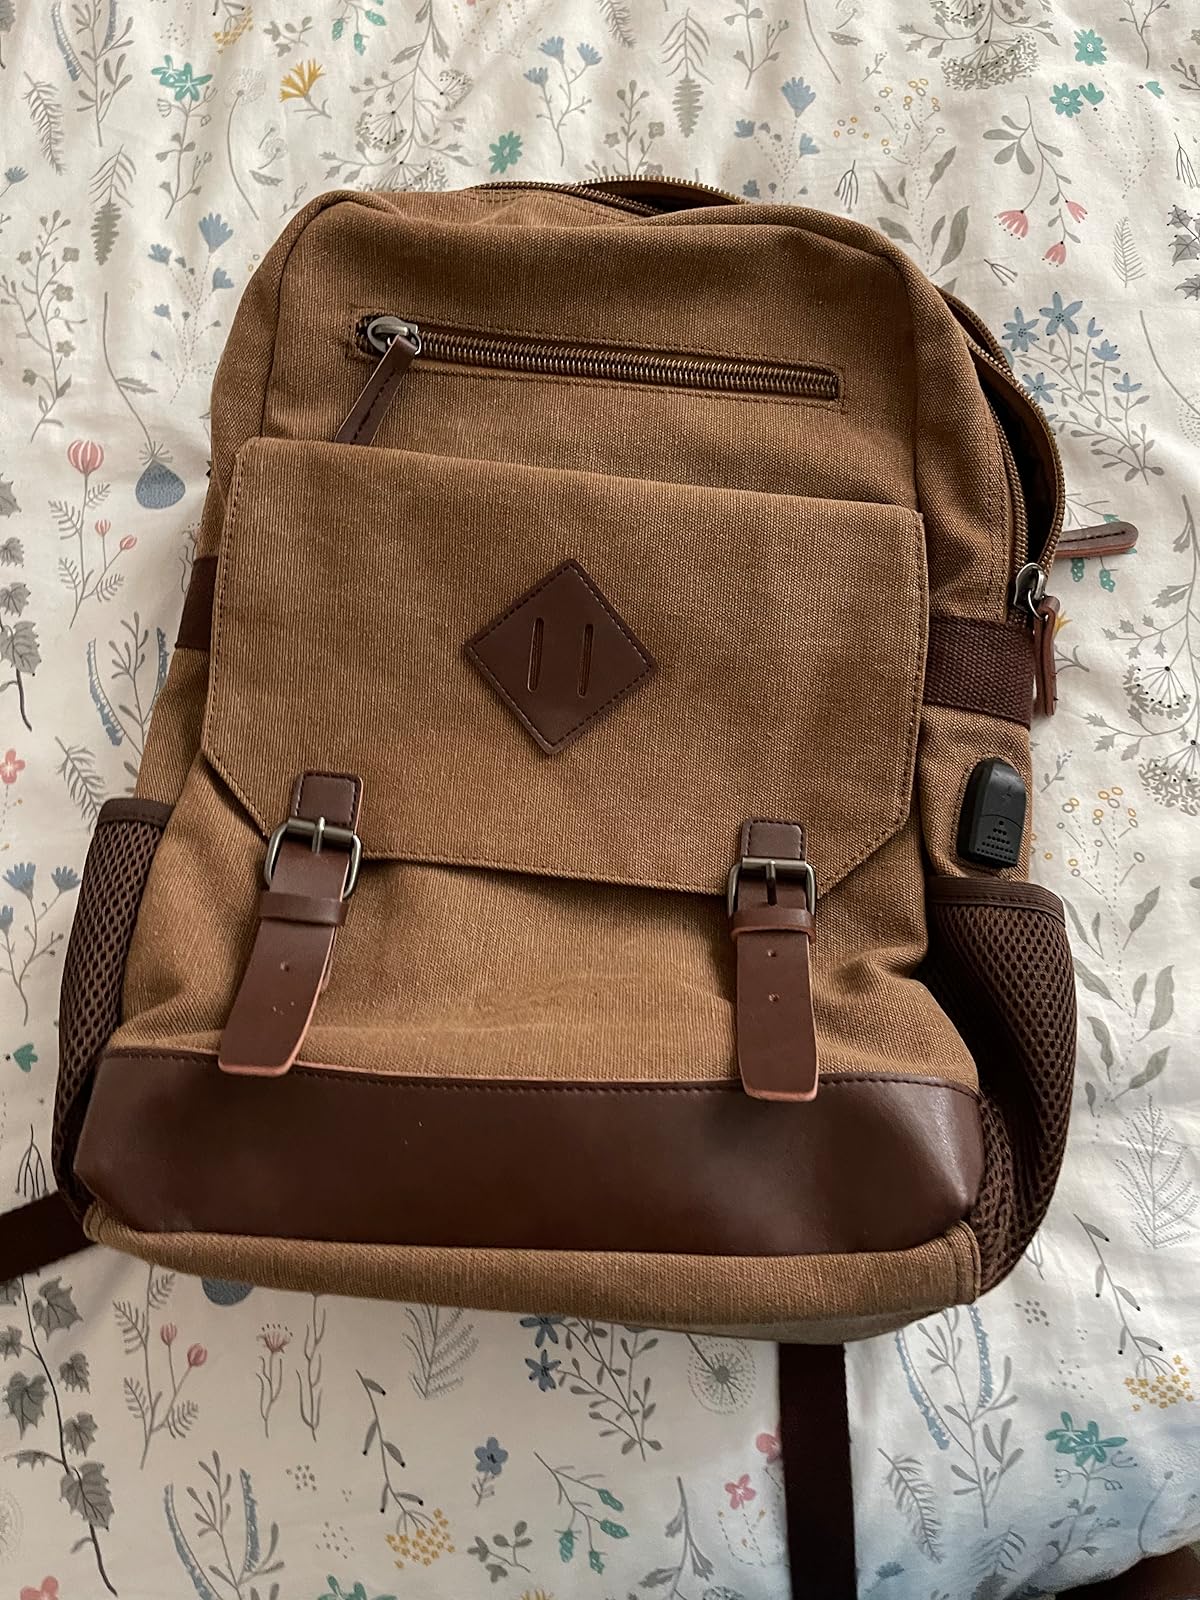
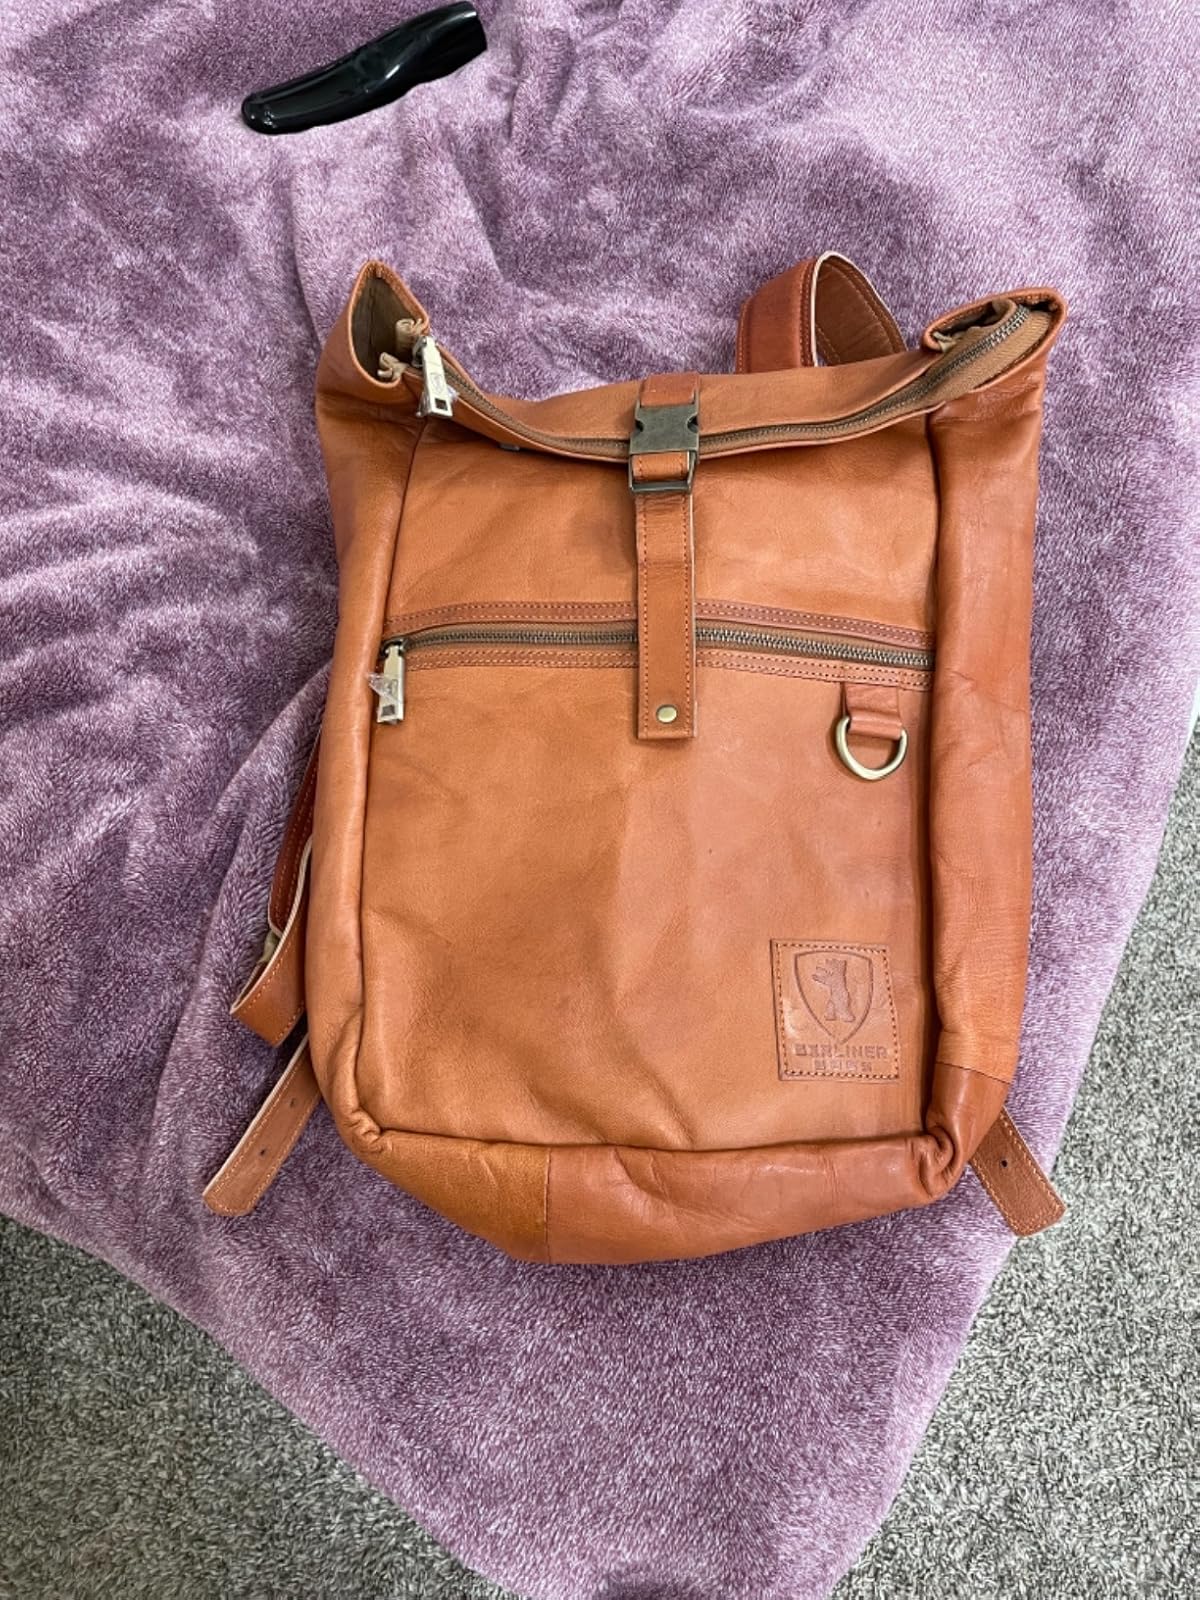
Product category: bag
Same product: no